Peugeot

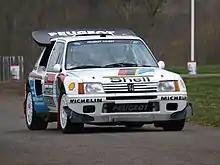
Peugeot 205 Turbo 16, 1985 and 1986 winner of the World Rally Championship

Peugeot was involved in motorsport from the earliest days and entered five cars for the Paris-Rouen Trials in 1894 with one of them, driven by Lemaître, finishing second (the winning car was a steam-powered car and was therefore disqualified meaning Lemître was promoted to first). These trials are usually regarded as the first motor sporting competition. Participation in a variety of events continued until World War I, but in 1912, Peugeot made its most notable contribution to motor sporting history when one of their cars, driven by Georges Boillot, won the French Grand Prix at Dieppe. This revolutionary car was powered by a straight-4 engine designed by Ernest Henry under the guidance of the technically knowledgeable racing drivers Paul Zuccarelli and Georges Boillot. The design was very influential for racing engines as it featured for the first time DOHC and four valves per cylinder, providing for high engine speeds, a radical departure from previous racing engines which relied on huge displacement for power.